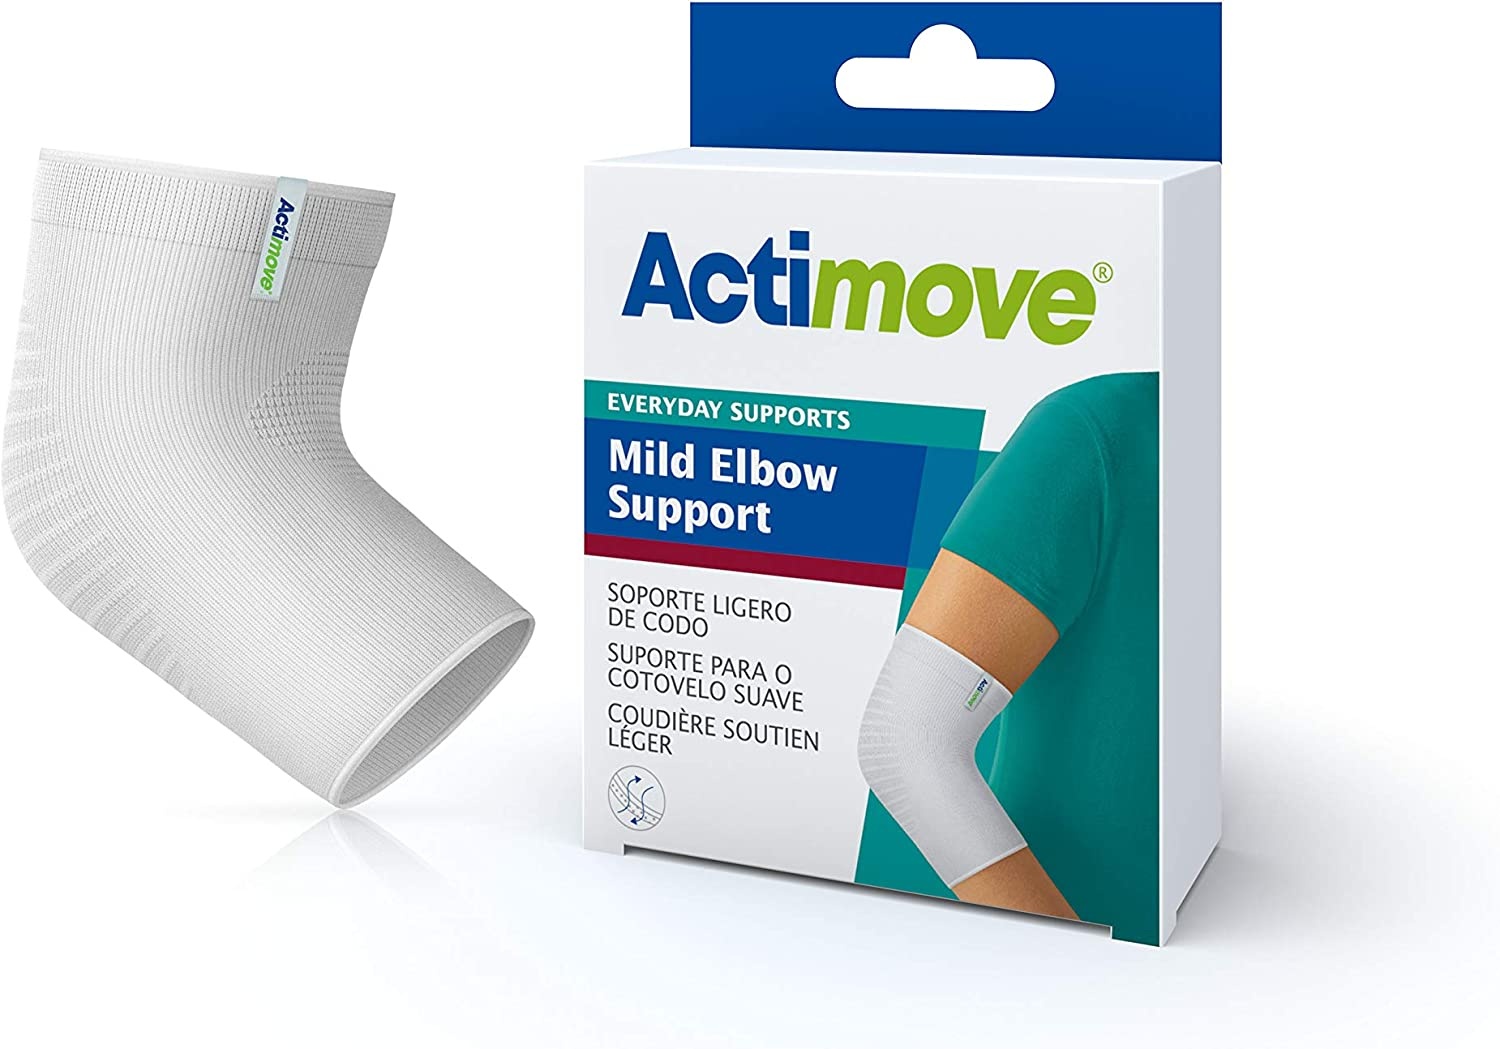
Actimove Epimotion Elbow Support Lg - Ea/1
Discover the ease and convenience of the Actimove Mild Elbow Support from Home Health Store! This support is designed with you in mind, featuring a lightweight construction made from soft yarns that are latex-free for maximum comfort. Quick to apply, this elliptical knit ensures a snug fit while allowing you to keep your flexibility. With the ability to wear it on either your left or right arm, it makes an ideal accessory whether you are at work or play! Enjoy reliable support and all-day comfort with this elbow support from Home Health Store – the perfect solution for everyday activities! Get yours today!
Brand: Actimove
Category: Health & Beauty > Health Care > Supports & Braces > Elbow Supports